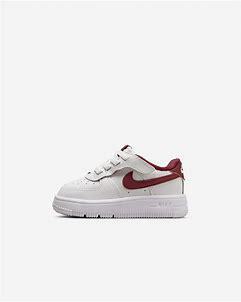
Brand: Nike
Model: Force 1 Easyon